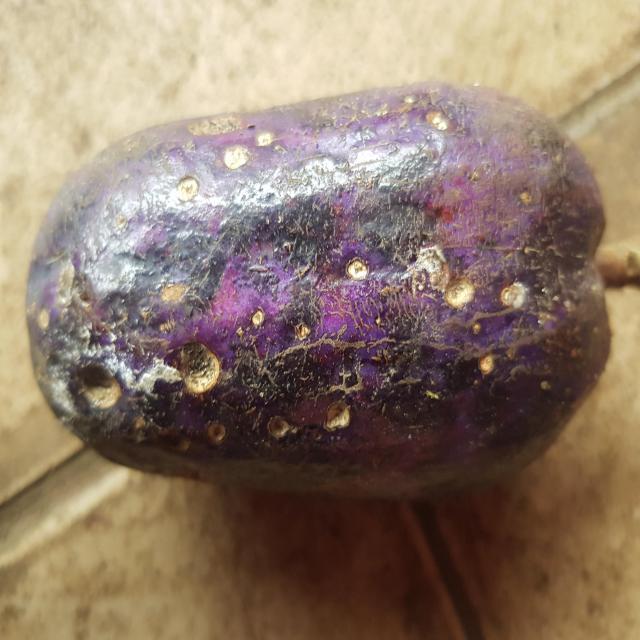
Plum grade: cracked